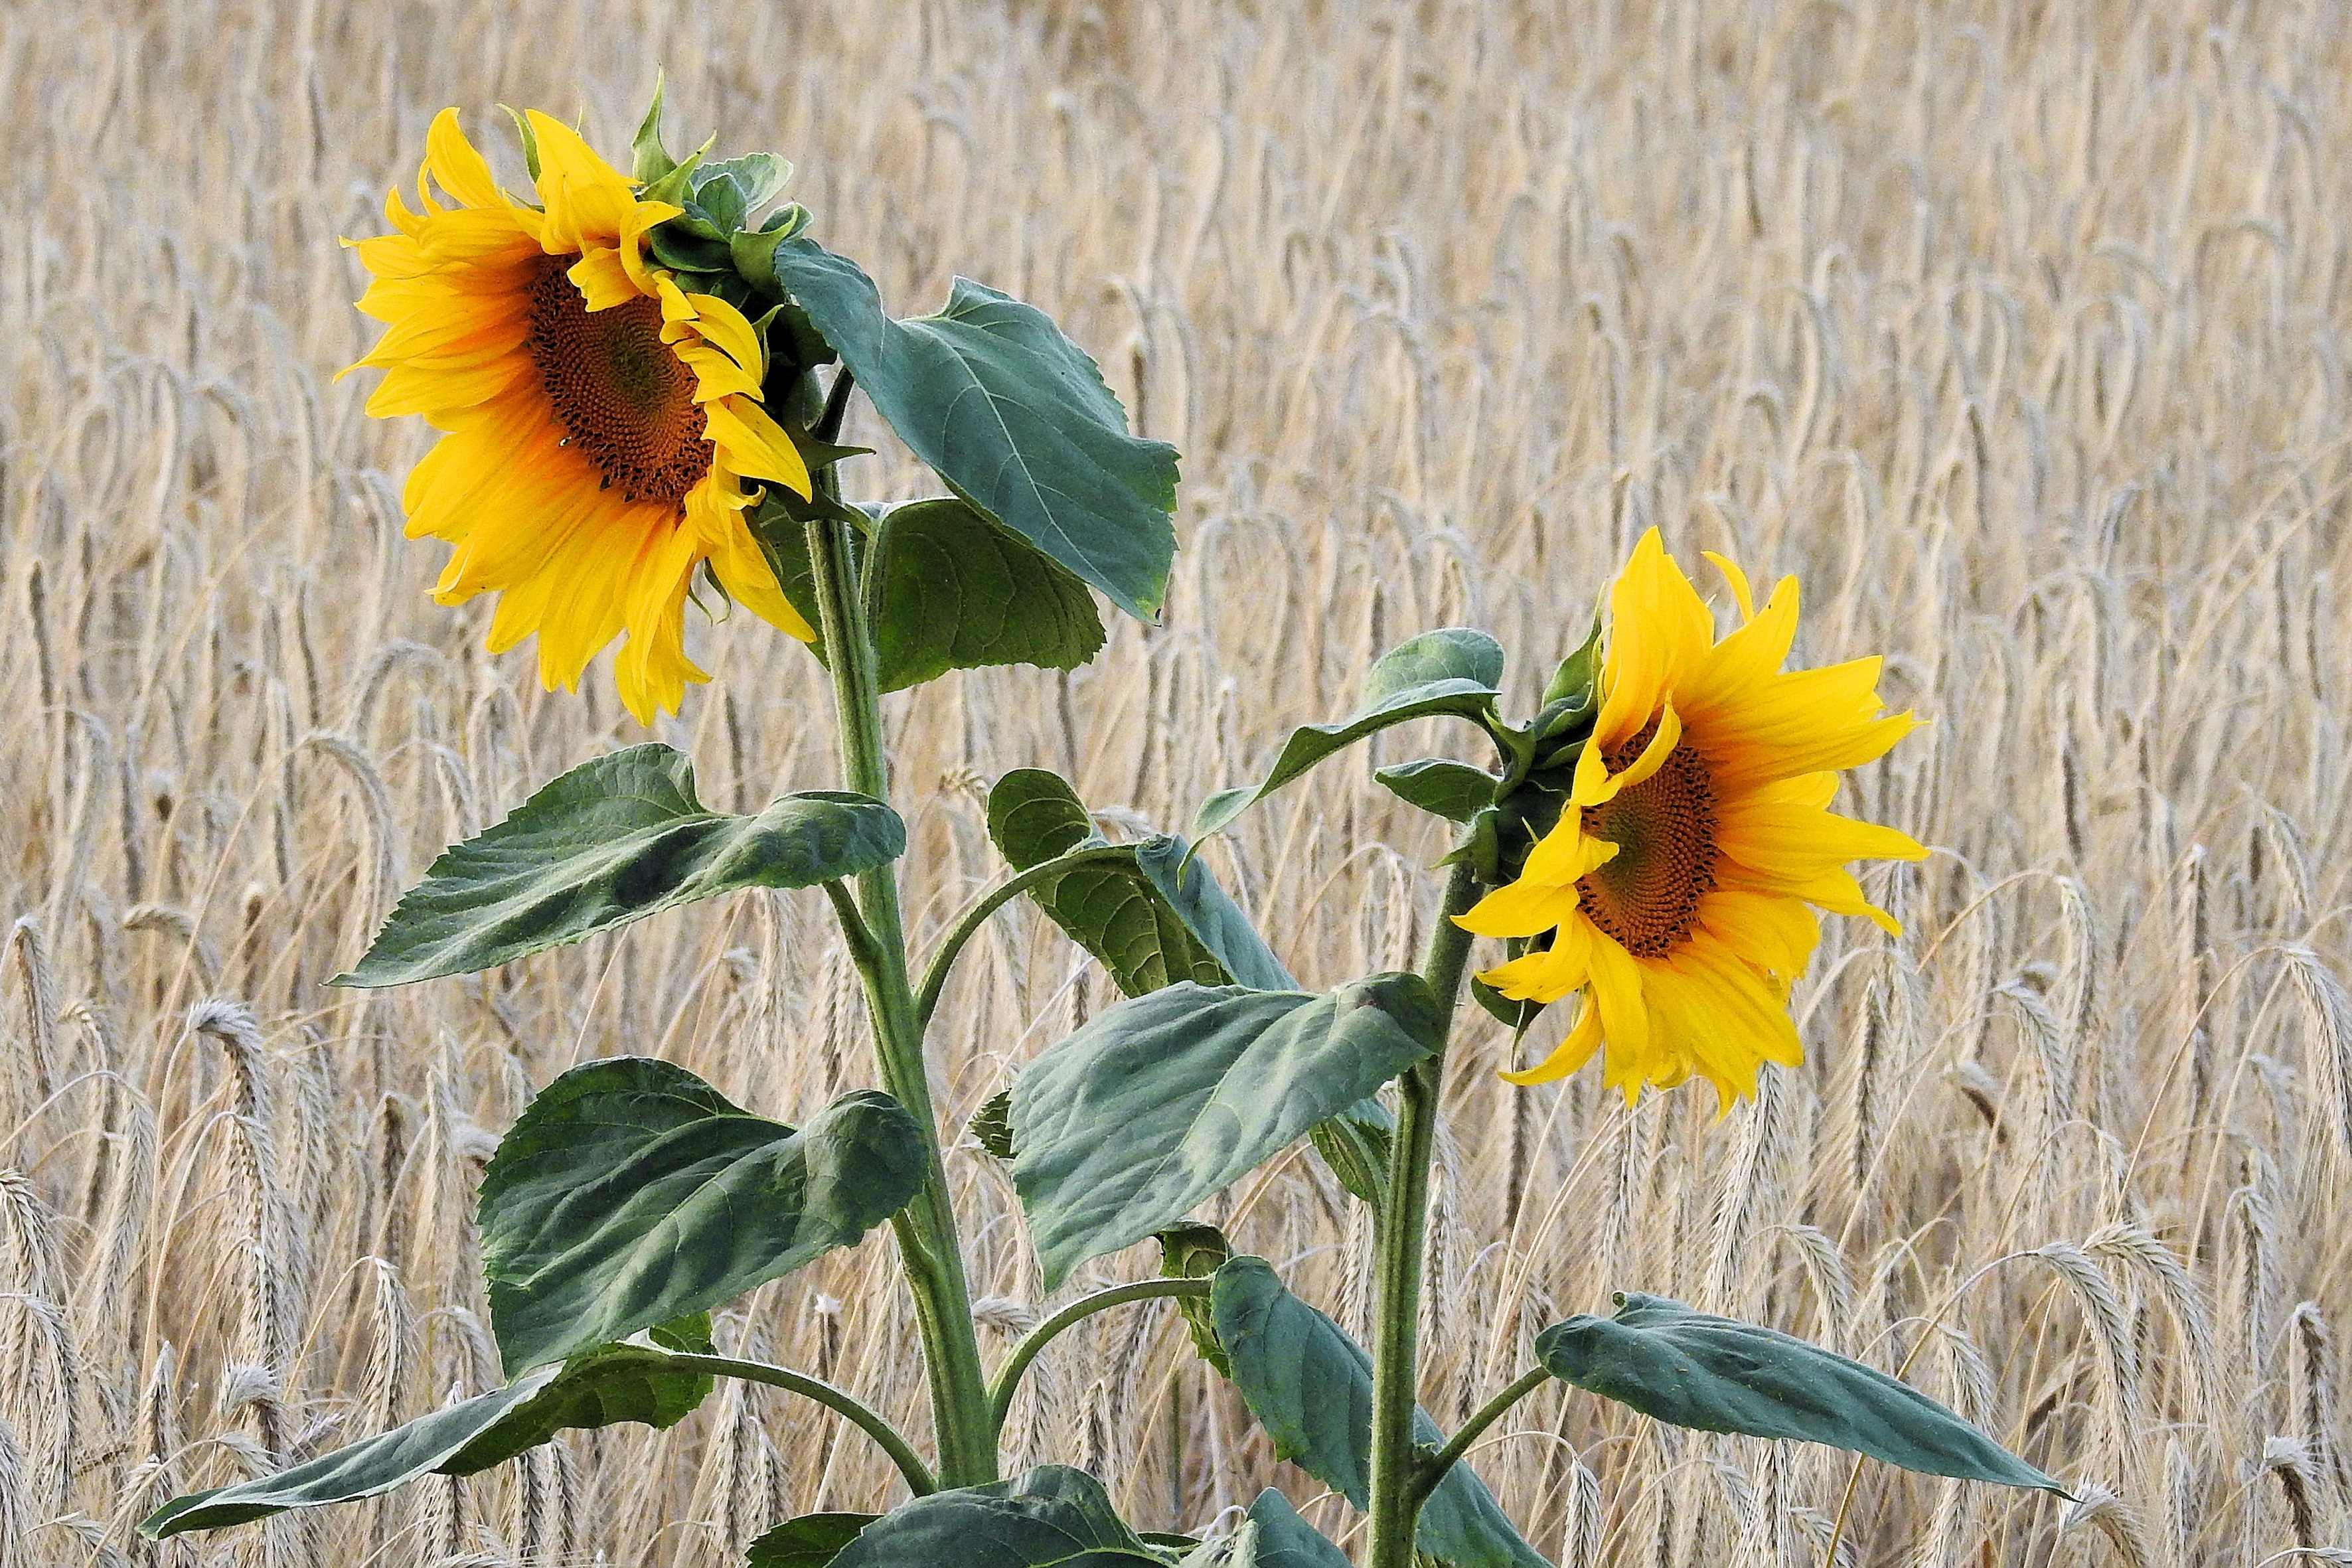
landscape, nature, plant, field, meadow, prairie, flower, summer, botany, yellow, flora, sunflower, wildflower, cornfield, flowering plant, daisy family, sunflower seed, land plant